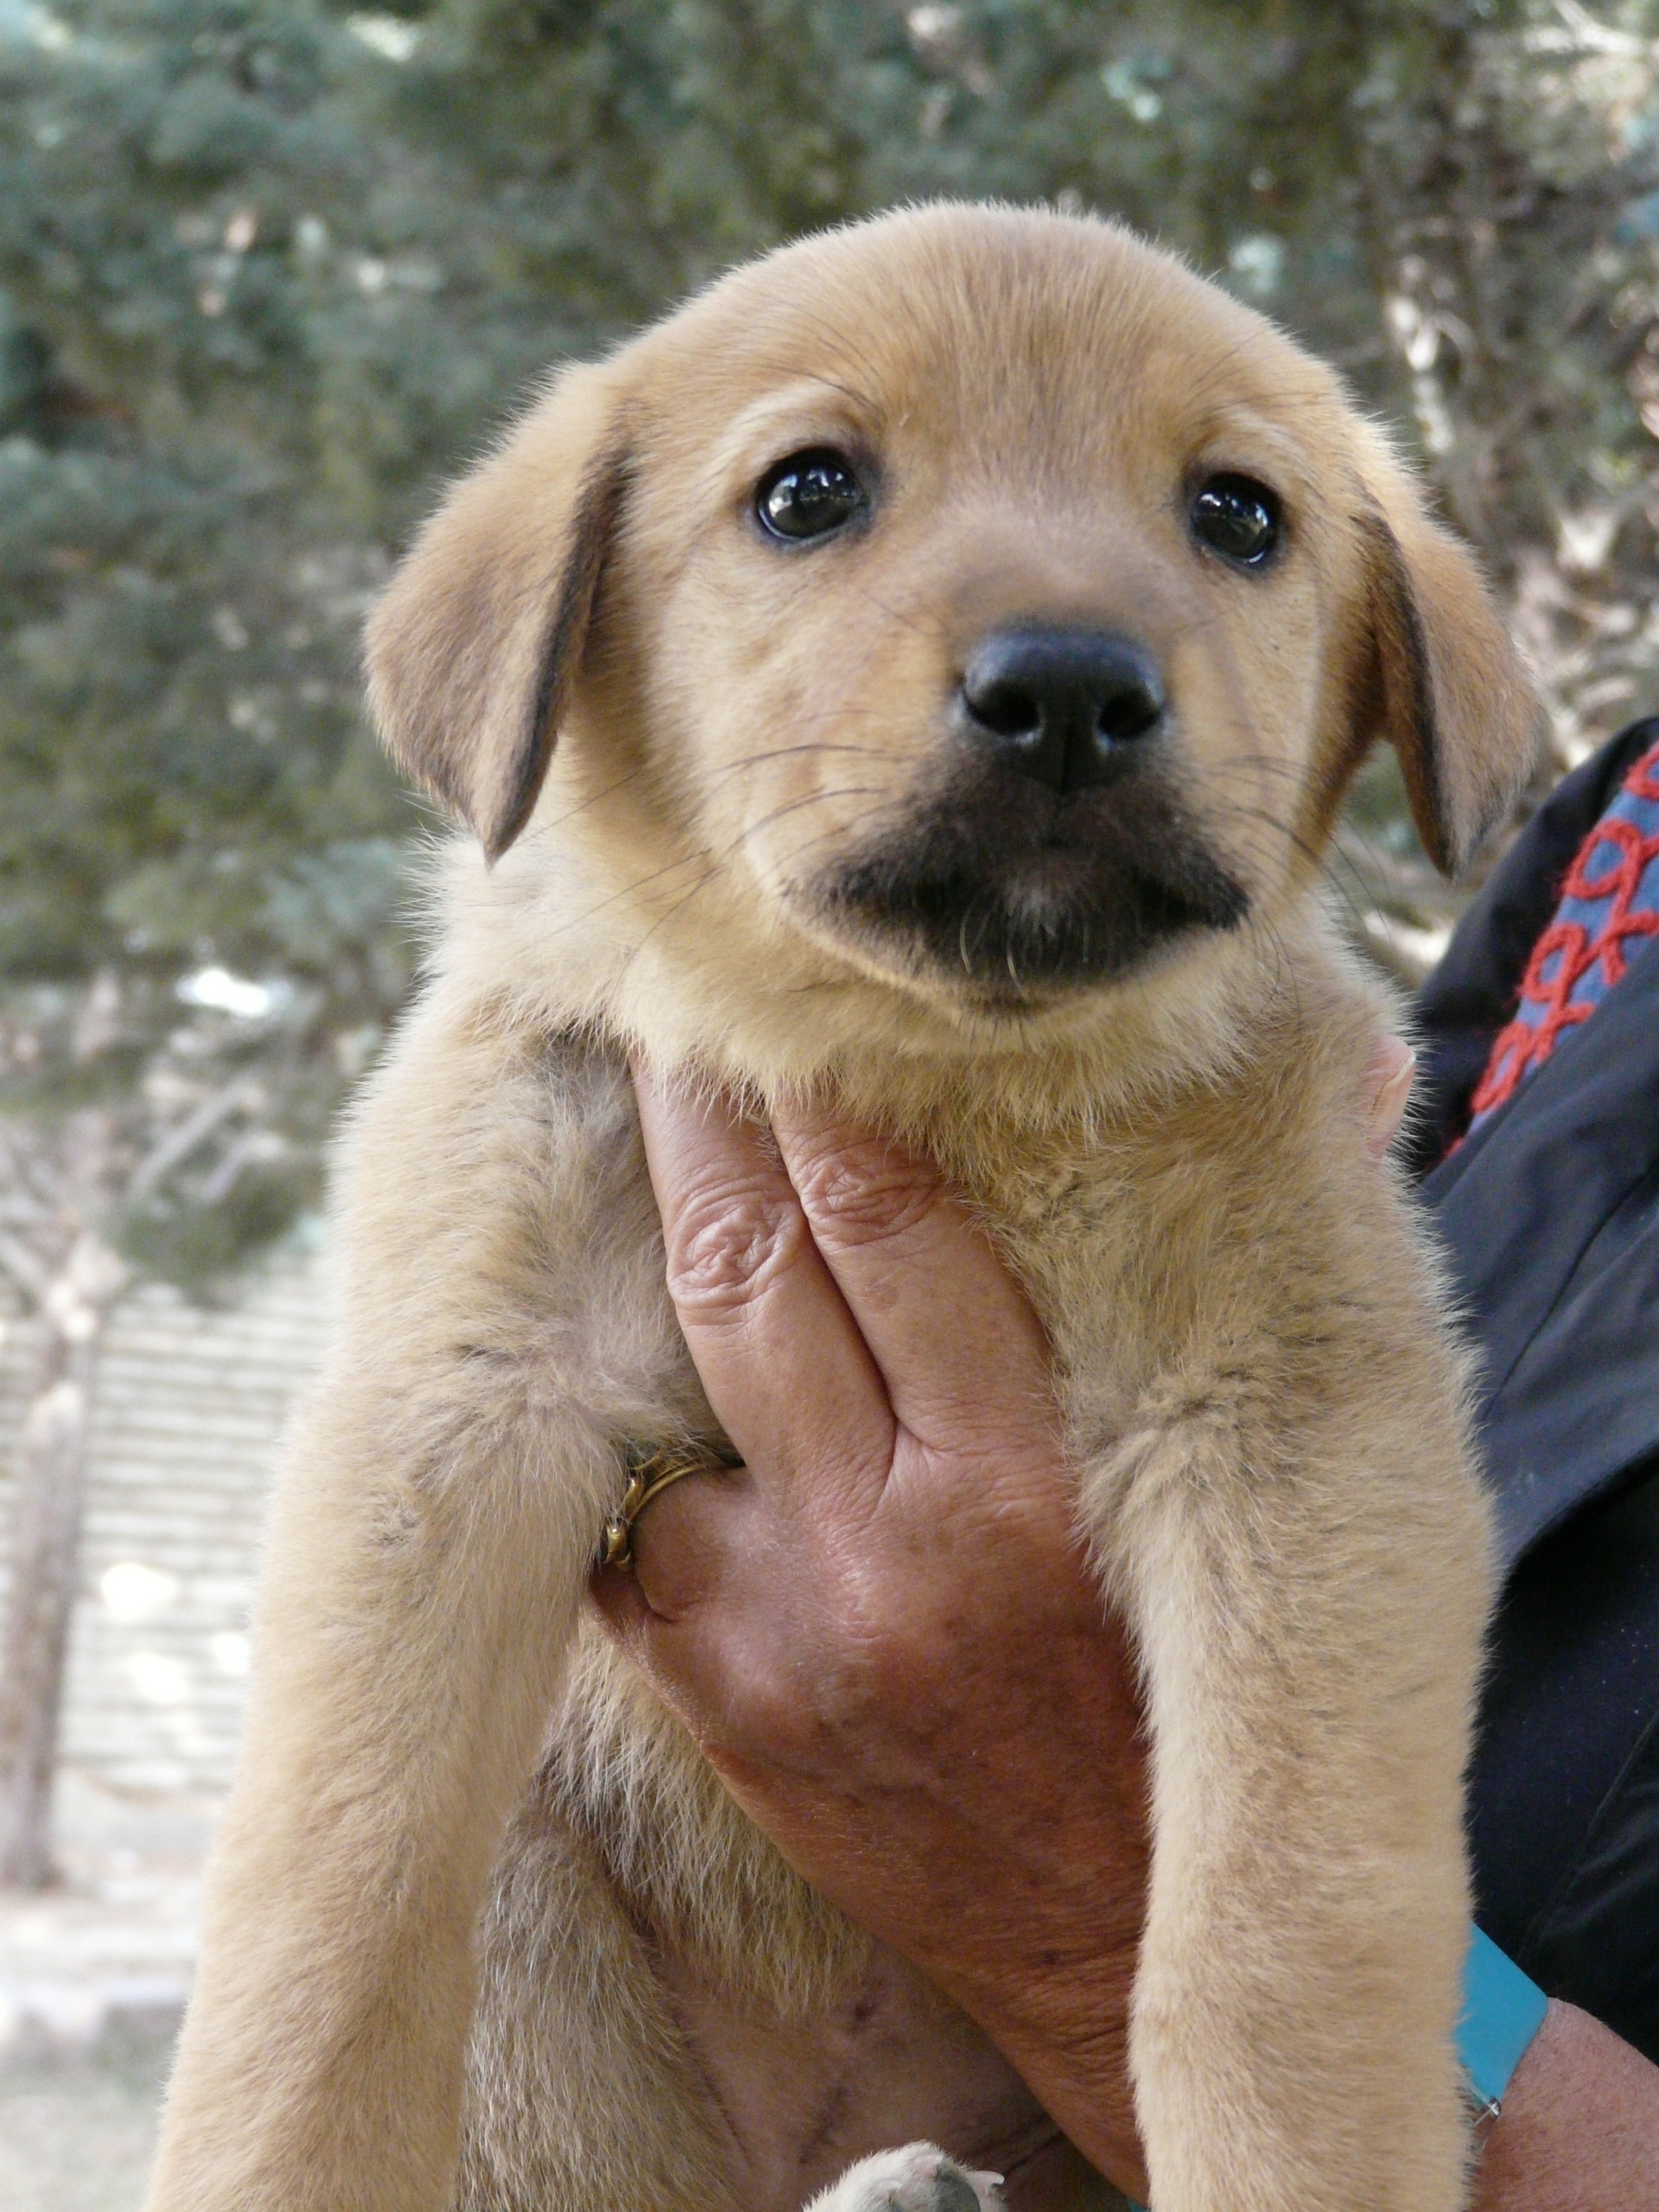
play, puppy, dog, animal, cute, young, mammal, playful, nose, golden retriever, vertebrate, labrador retriever, dog breed, retriever, street dog, dog like mammal, dog crossbreeds